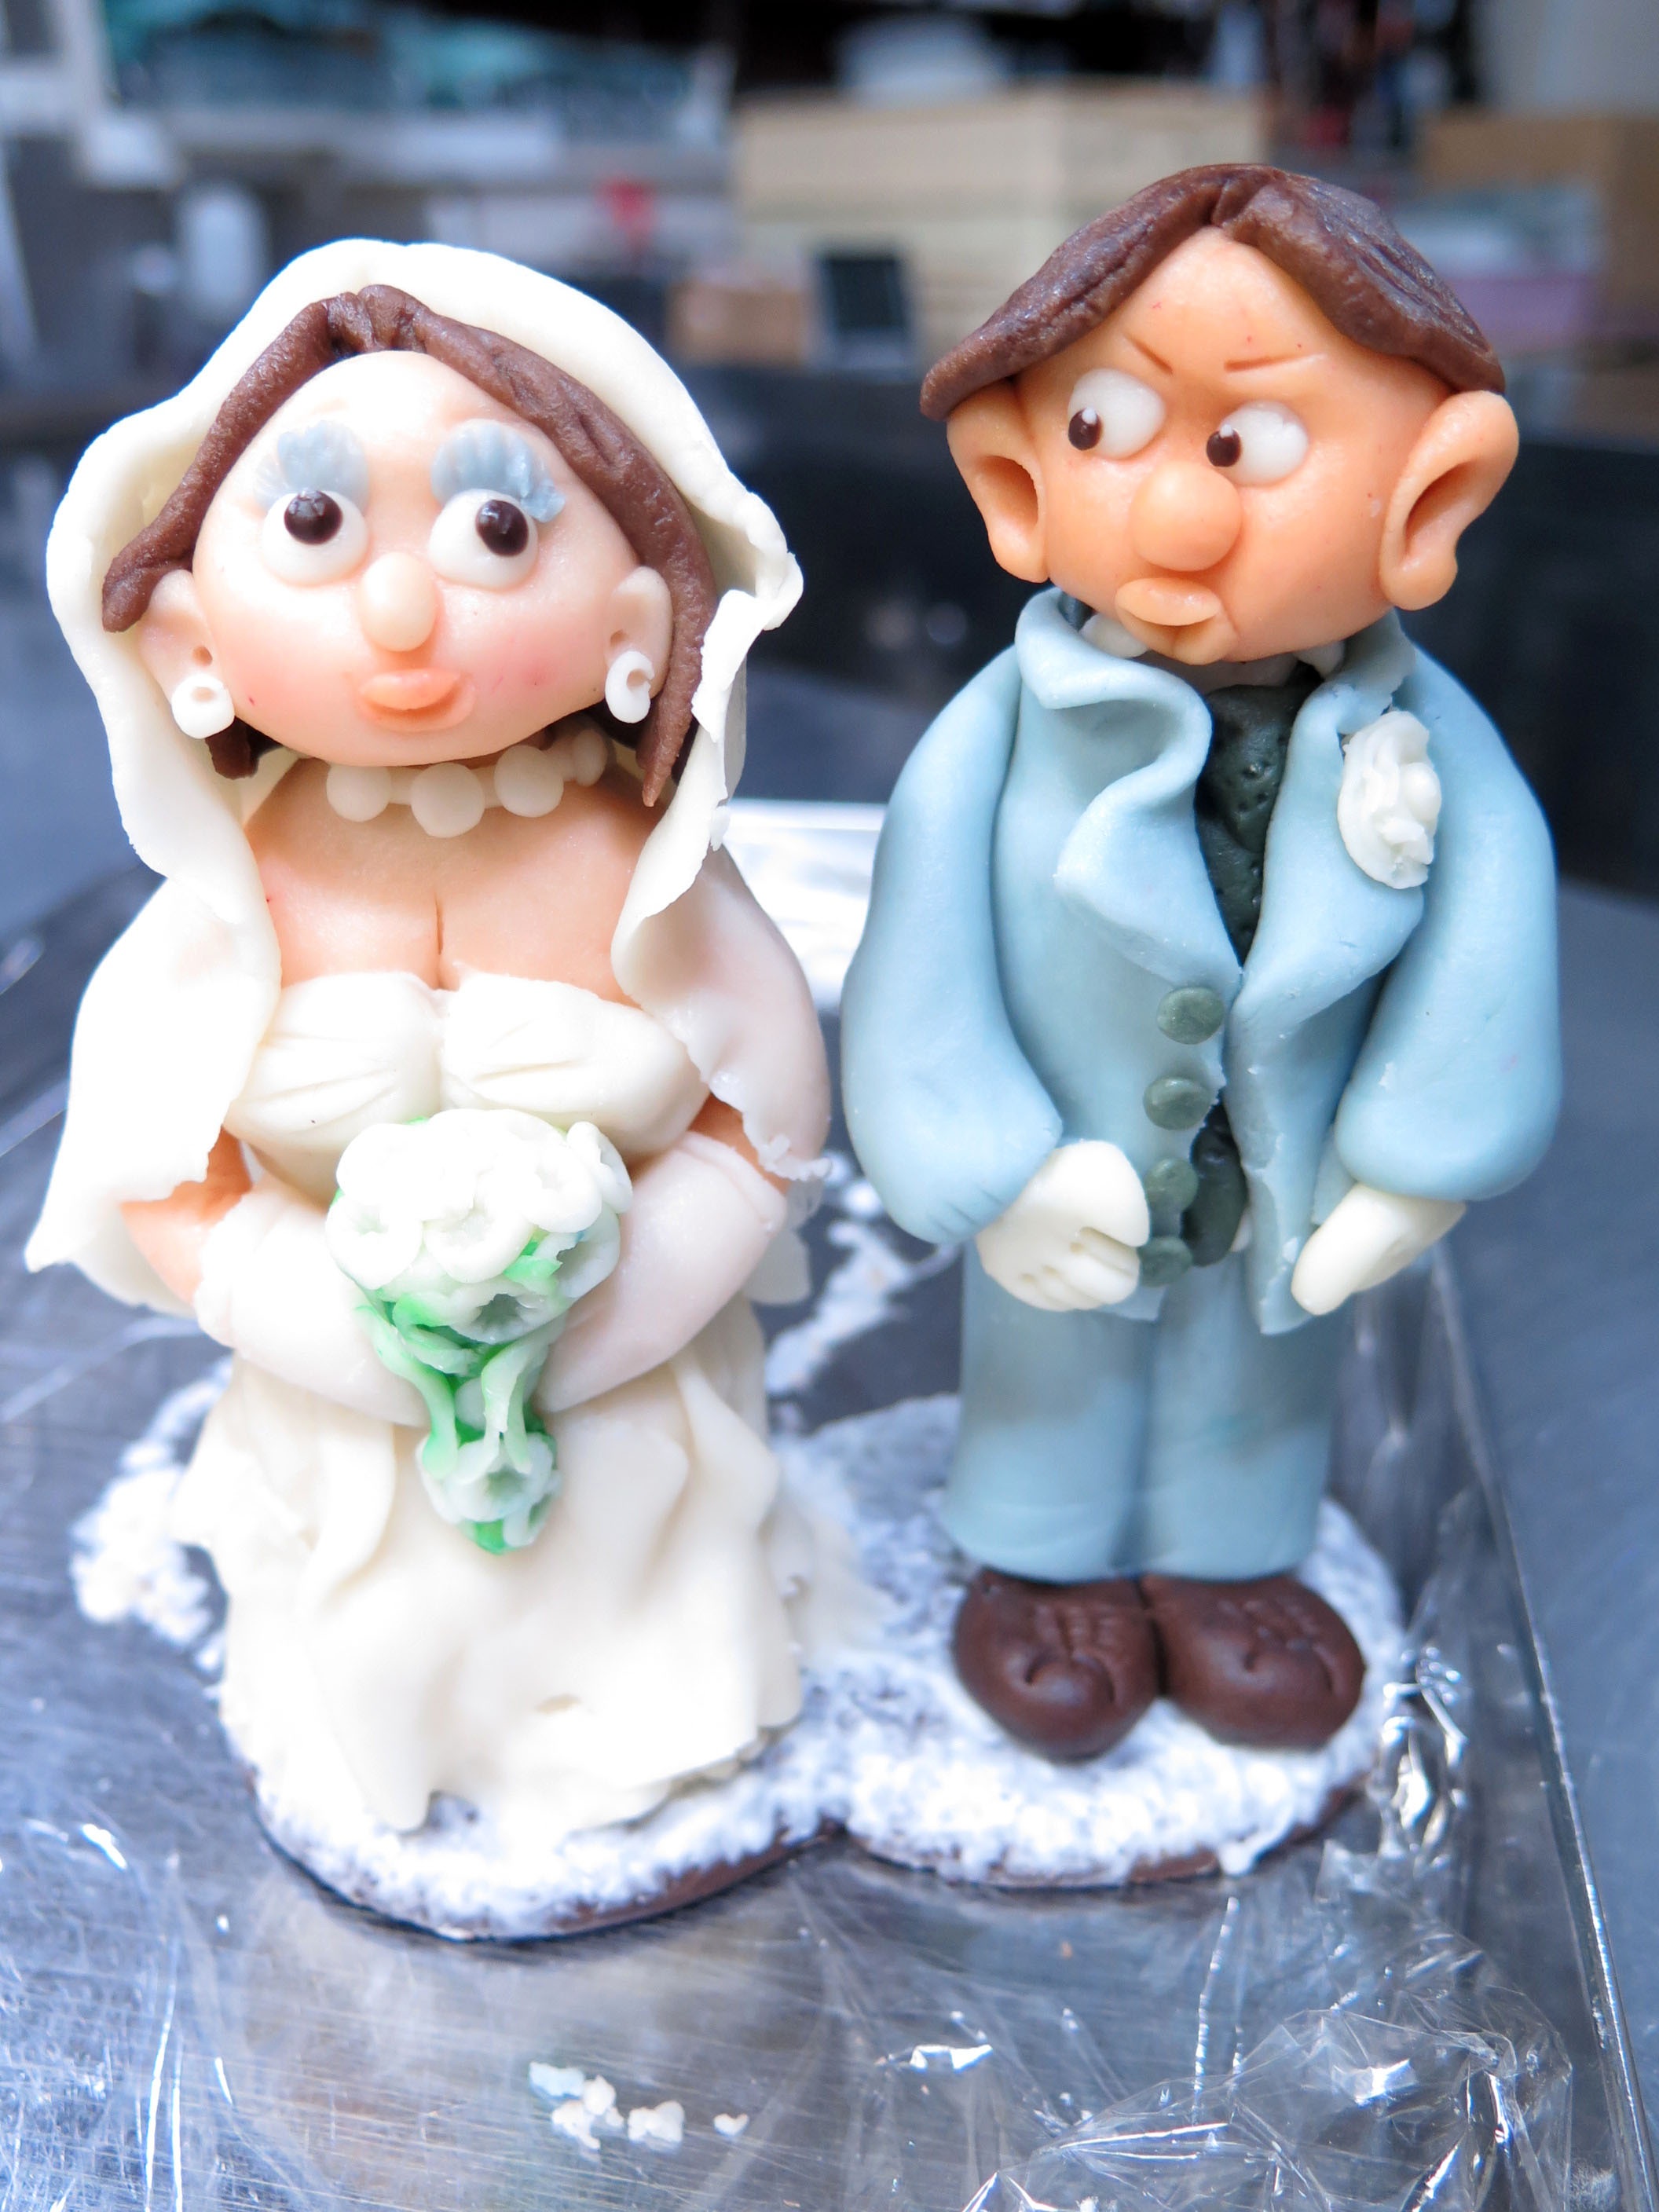
food, dessert, wedding, toy, cake, doll, figurine, sweetness, marzipan